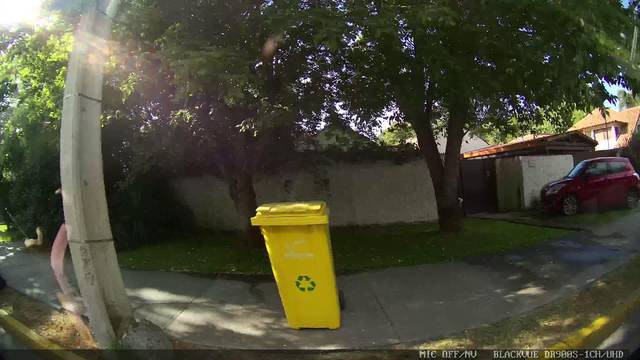
Region: Chile
Coordinates: -33.346, -70.509